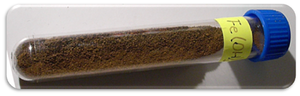
Jern(II)hydroxid
Jern(II)hydroxid er en kemisk forbindelse med formlen Fe(OH)₂. Den bliver skabt når Jern(II) ioner, fra en kemisk forbindelse som for eksempel Jern(II)sulfat, reagerer med hydroxid ioner. Jern(II)hydroxid er i sig selv praktisk set hvidt, men små spor af oxygen kan farve stoffet grønligt.